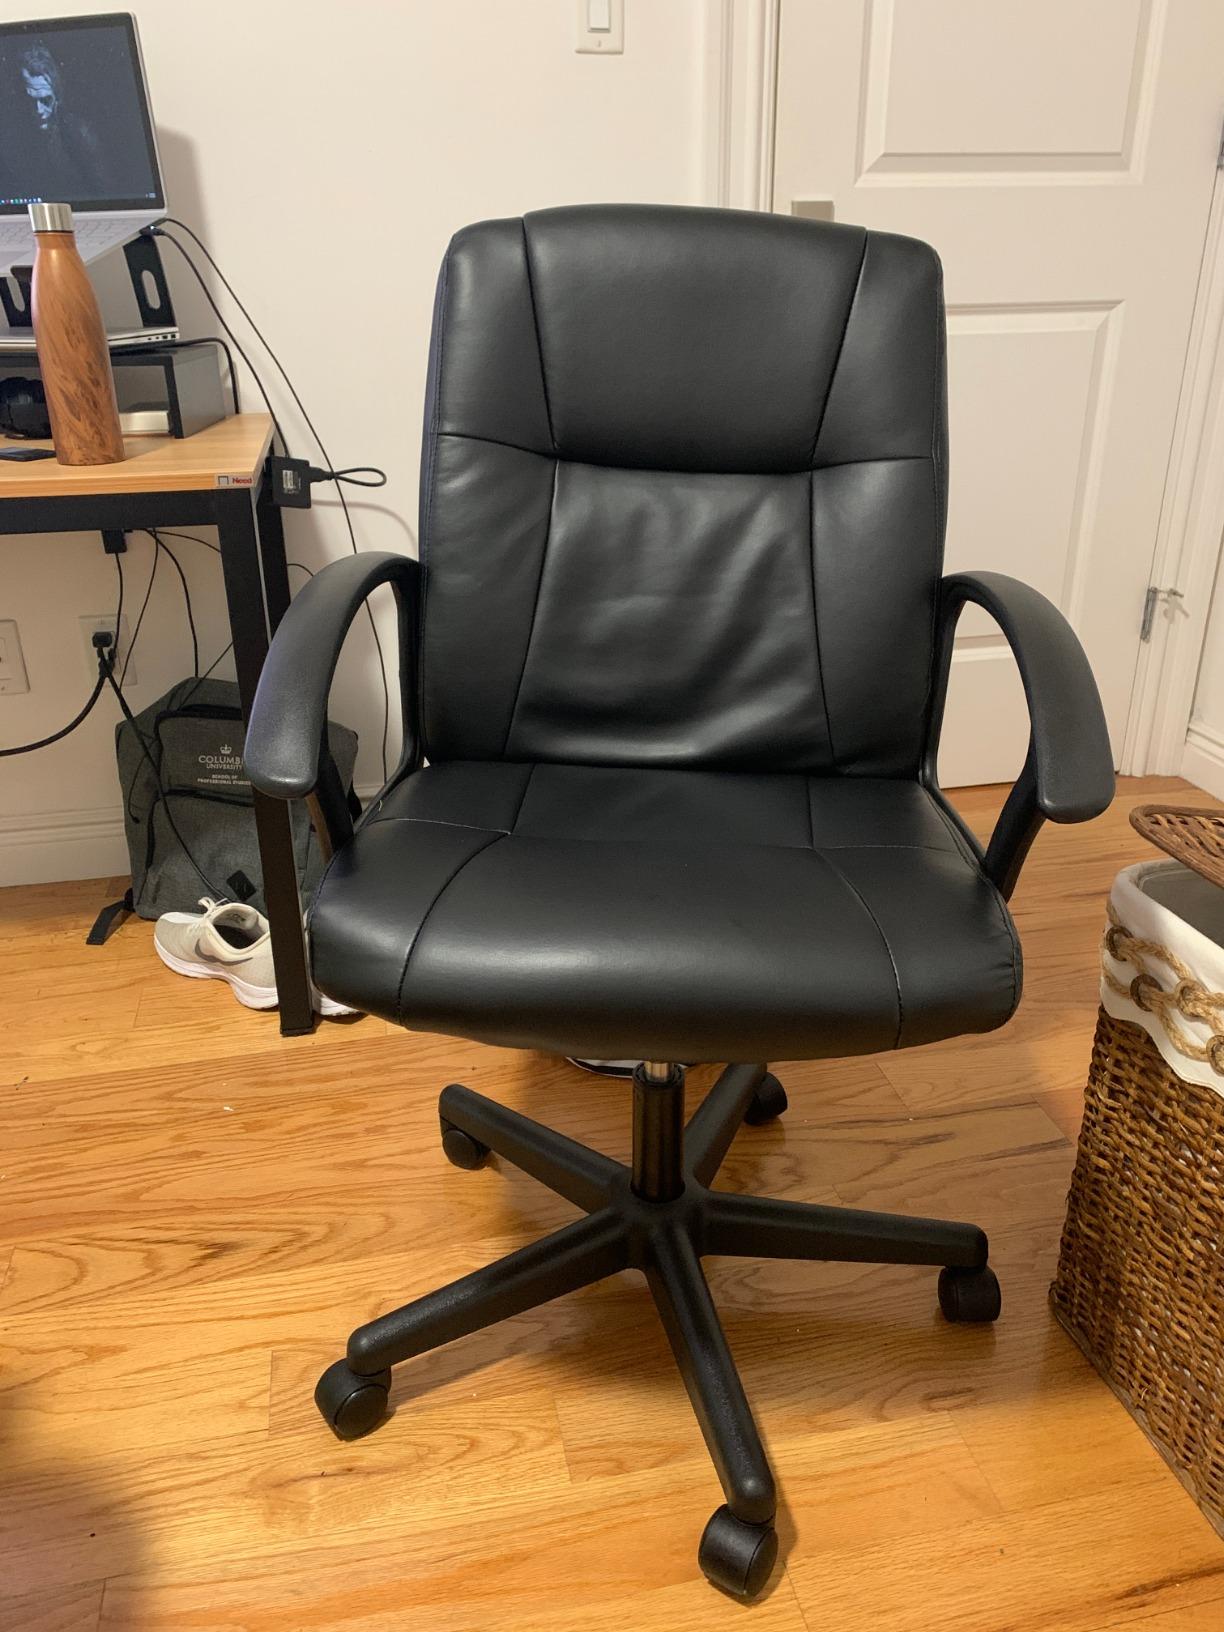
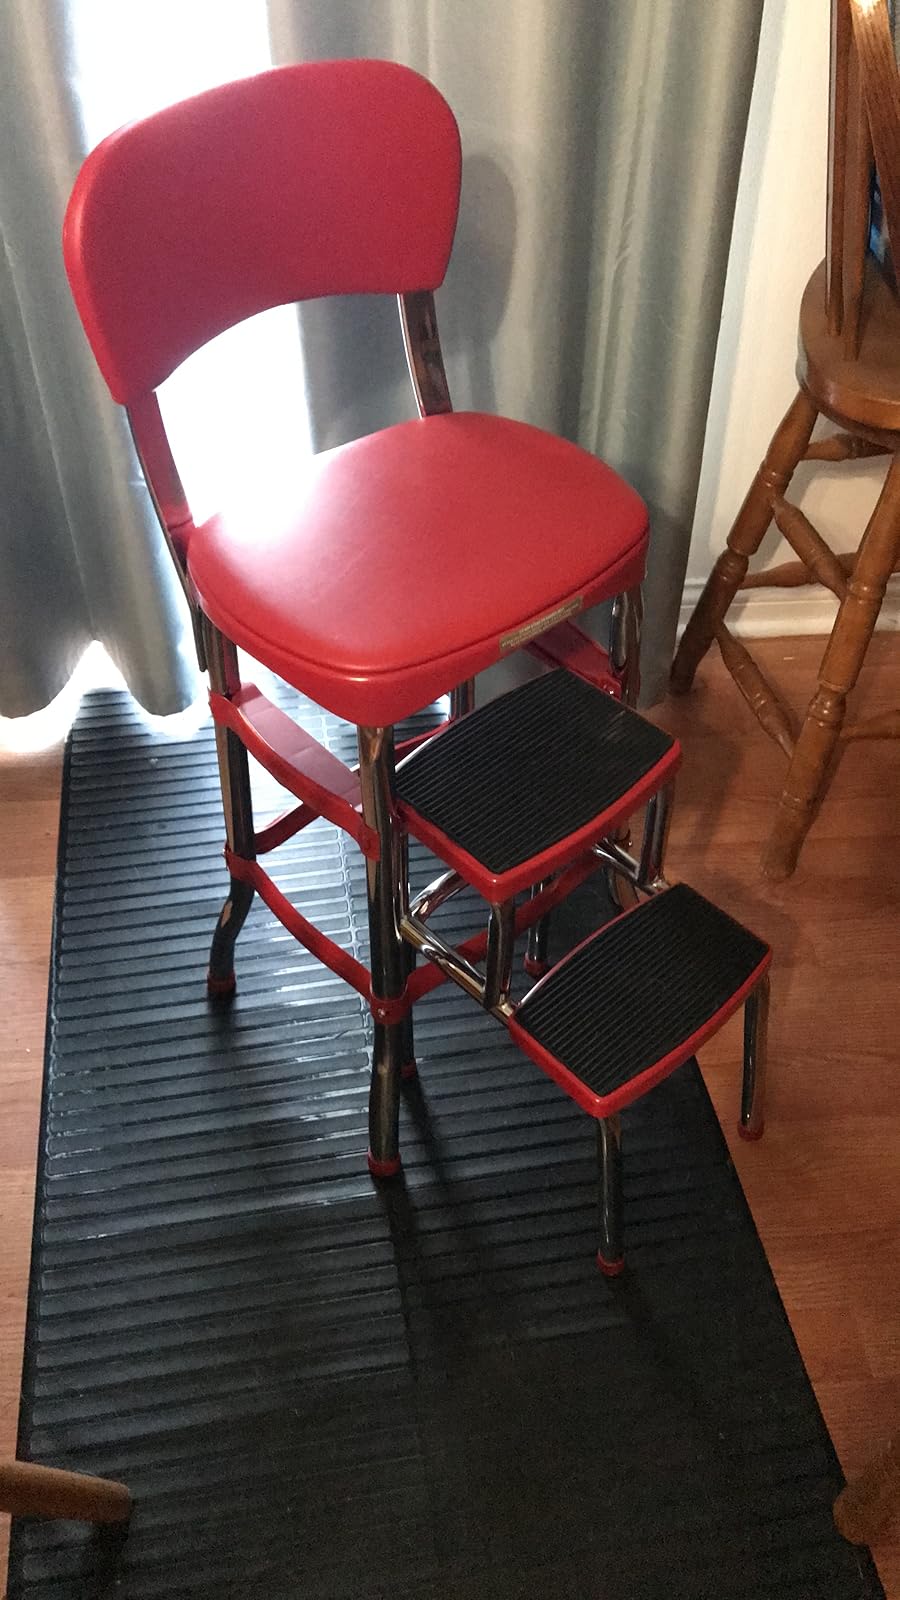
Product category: items_chair
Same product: no